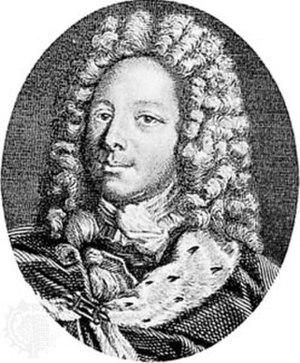
Gravure
L'art de la conversation, considéré comme l'un des fleurons de la culture classique française, désigne une pratique développée en France aux XVIIᵉ et XVIIIᵉ siècles, devenue un spectacle pour toute l'Europe et caractérisée par la recherche d'une dimension esthétique et hédoniste dans les échanges mondains. Dans les ouvrages traitant de l'art de la conversation dans la France classique, les auteurs ne délimitent pas cet art protéiforme dans ses formes ou ses codes. L'expression concerne originellement la conversation mondaine, mais ses pratiques et ses valeurs se sont répandues dans l'ensemble de la société cultivée, ont eu une influence importante dans la littérature, et le terme désigne plus généralement un art littéraire au sens classique de ce terme.